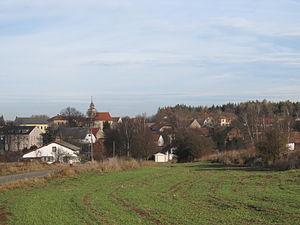
Újezd u Svatého Kříže est une commune du district de Rokycany, dans la région de Plzeň, en République tchèque. Sa population s'élevait à 231 habitants en 2018.